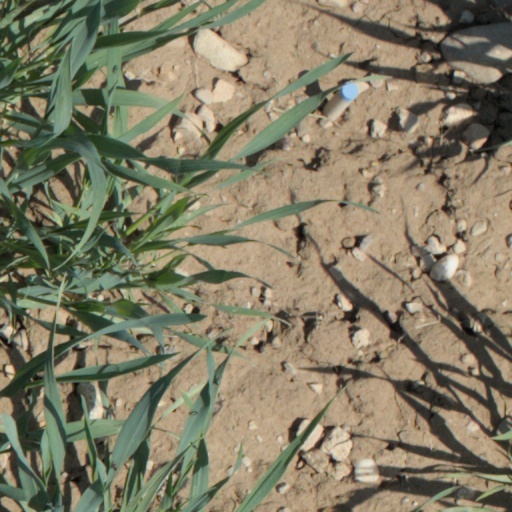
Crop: wheat